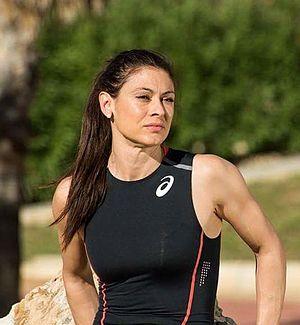
Concepción Montaner est une athlète espagnole, spécialiste du saut en longueur.